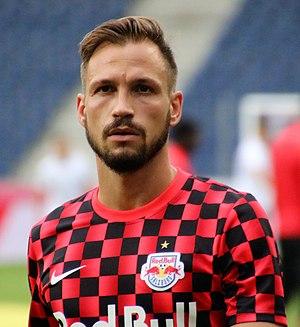
Andreas Ulmer est un footballeur international autrichien né le 30 octobre 1985 à Linz. Il évolue actuellement au Red Bull Salzbourg au poste d'arrière gauche.